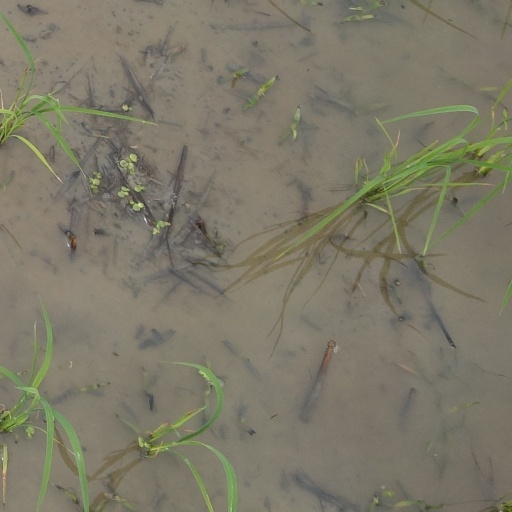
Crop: rice